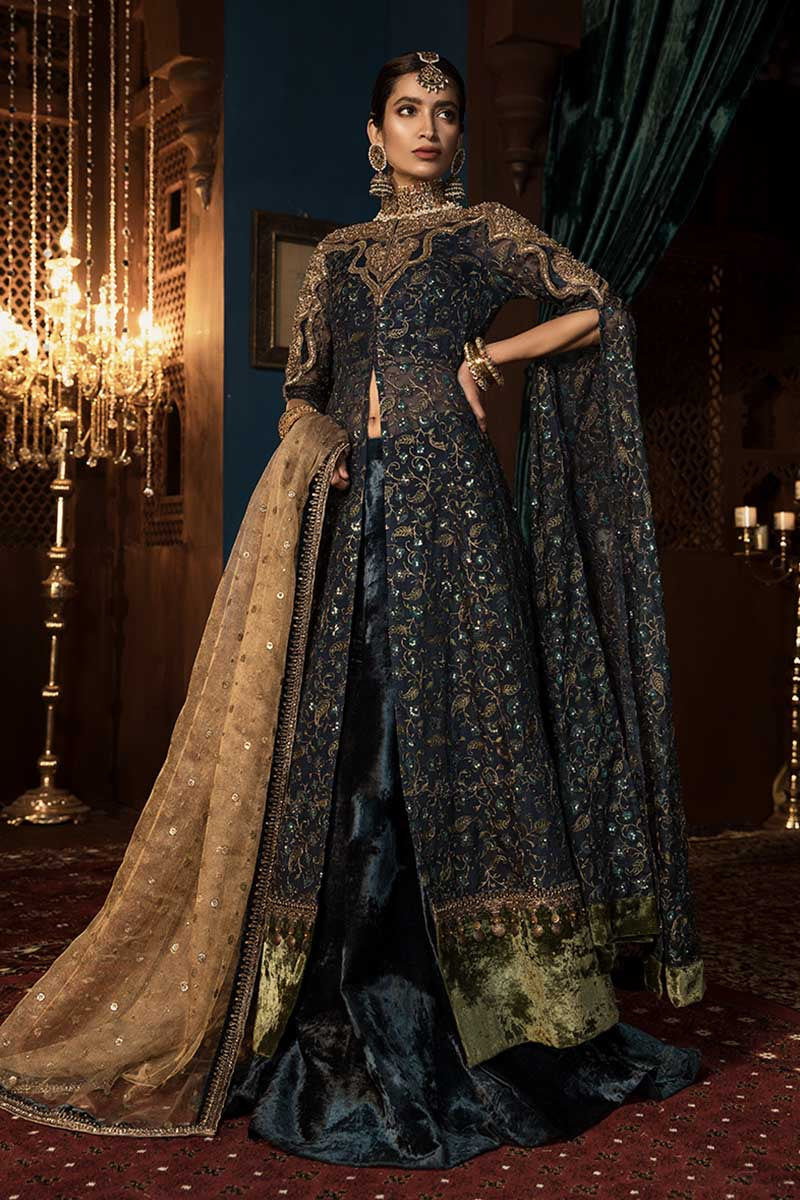
black gold embroidered net dupatta gown